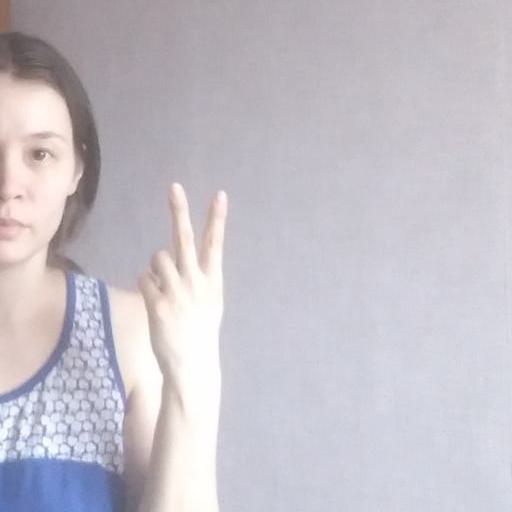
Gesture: peace_inverted